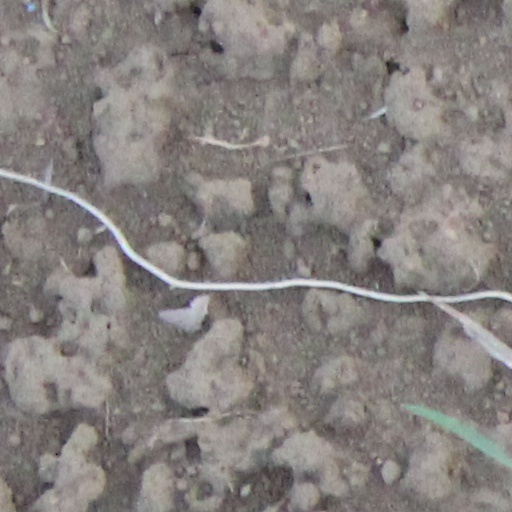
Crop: wheat